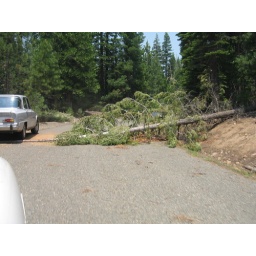
oops, a tree in the road